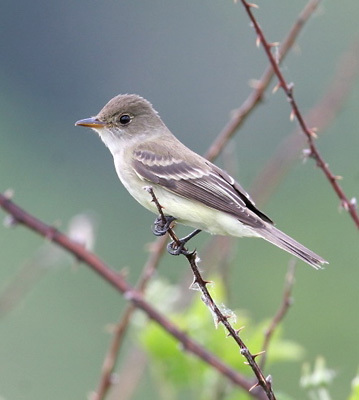
a small sized bird that has a white belly and dark brown wings
this grey and white bird has an orange bill and black eyes.
the birds head is gray, its beak is gray, belly is white, and its wings are gray.
this bird is a very light grey with a white chest and a small beak and head.
this white bird features streamlined patterns of white through its feathers.
a small white and gray bird and a short pointed beak.
this is a small bird, with white on the underside, grey on its back, and a dark orange beak.
this bird has a short beak with a black top and yellow bottom, it also has grey wings with white wing bars.
this small bird has a white throat and belly with a grey crown and wings.
this is a smaller bird with a darker beck, black eye, white chest and gray, white and dark gray run thru body with black feet.
Species: Acadian Flycatcher